Juan Martín del Potro

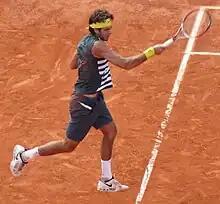
At the 2009 French Open, del Potro made the semifinals, losing to eventual champion Federer

In the clay-court season, del Potro was eliminated in the second round of the Monte Carlo Masters by Ivan Ljubičić. In Rome, del Potro beat Victor Troicki and Wawrinka to advance to the quarterfinals, where he was defeated by defending champion Djokovic in straight sets. This meant del Potro's head-to-head record with the Serb was now 0–3. At the Madrid Masters, Del Potro beat Murray for the first time in the quarterfinals, but lost to Federer in the semifinals. At the French Open, where he was fifth seed, del Potro defeated Michaël Llodra, Troicki, Andreev, and ninth seed Tsonga en route to the quarterfinals. He then defeated three-time former quarterfinalist Tommy Robredo to get to his first semifinal of a Grand Slam. He was defeated in a close semifinal, where he was leading by a set twice, by eventual champion Federer who, after their match, said: "[Del Potro] is young and strong, I have a lot of respect for him." Prior to this encounter, del Potro had never taken a set from Federer in their five previous career meetings.